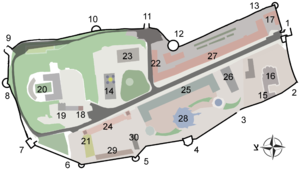
Le kremlin de Kazan est le kremlin historique principal du Tatarstan, dans la ville de Kazan. Il fut construit sous les ordres d'Ivan IV, à l'emplacement des ruines de l'ancien château des khans de Kazan. Il est inscrit sur la liste du patrimoine mondial de l'UNESCO depuis 2000.